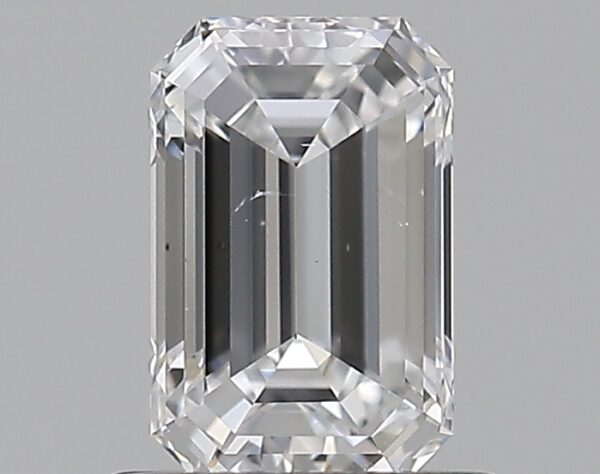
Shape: emerald
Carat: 0.72
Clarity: SI1
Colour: D
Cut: EX
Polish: EX
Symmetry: EX
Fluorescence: F
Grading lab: GIA
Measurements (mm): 6.48 x 4.21 x 2.77